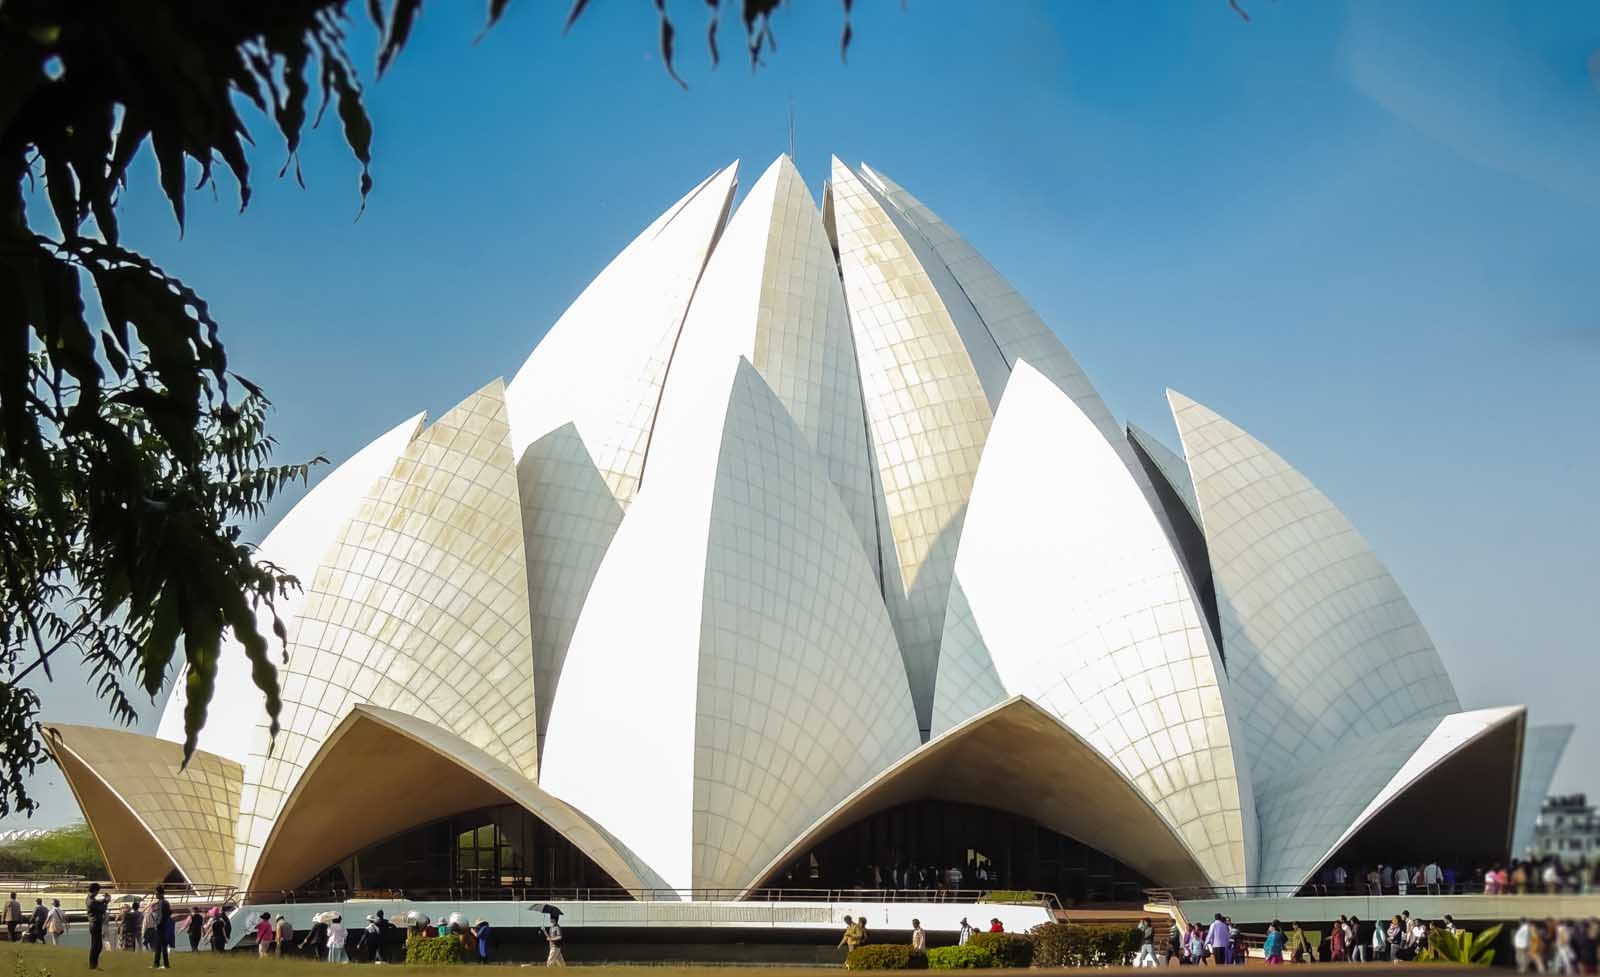
architecture, structure, building, monument, opera house, landmark, tourism, stadium, spiritual, pavilion, lotus, dome, shape, destination, new delhi, bahai, lotus temple, magnificient